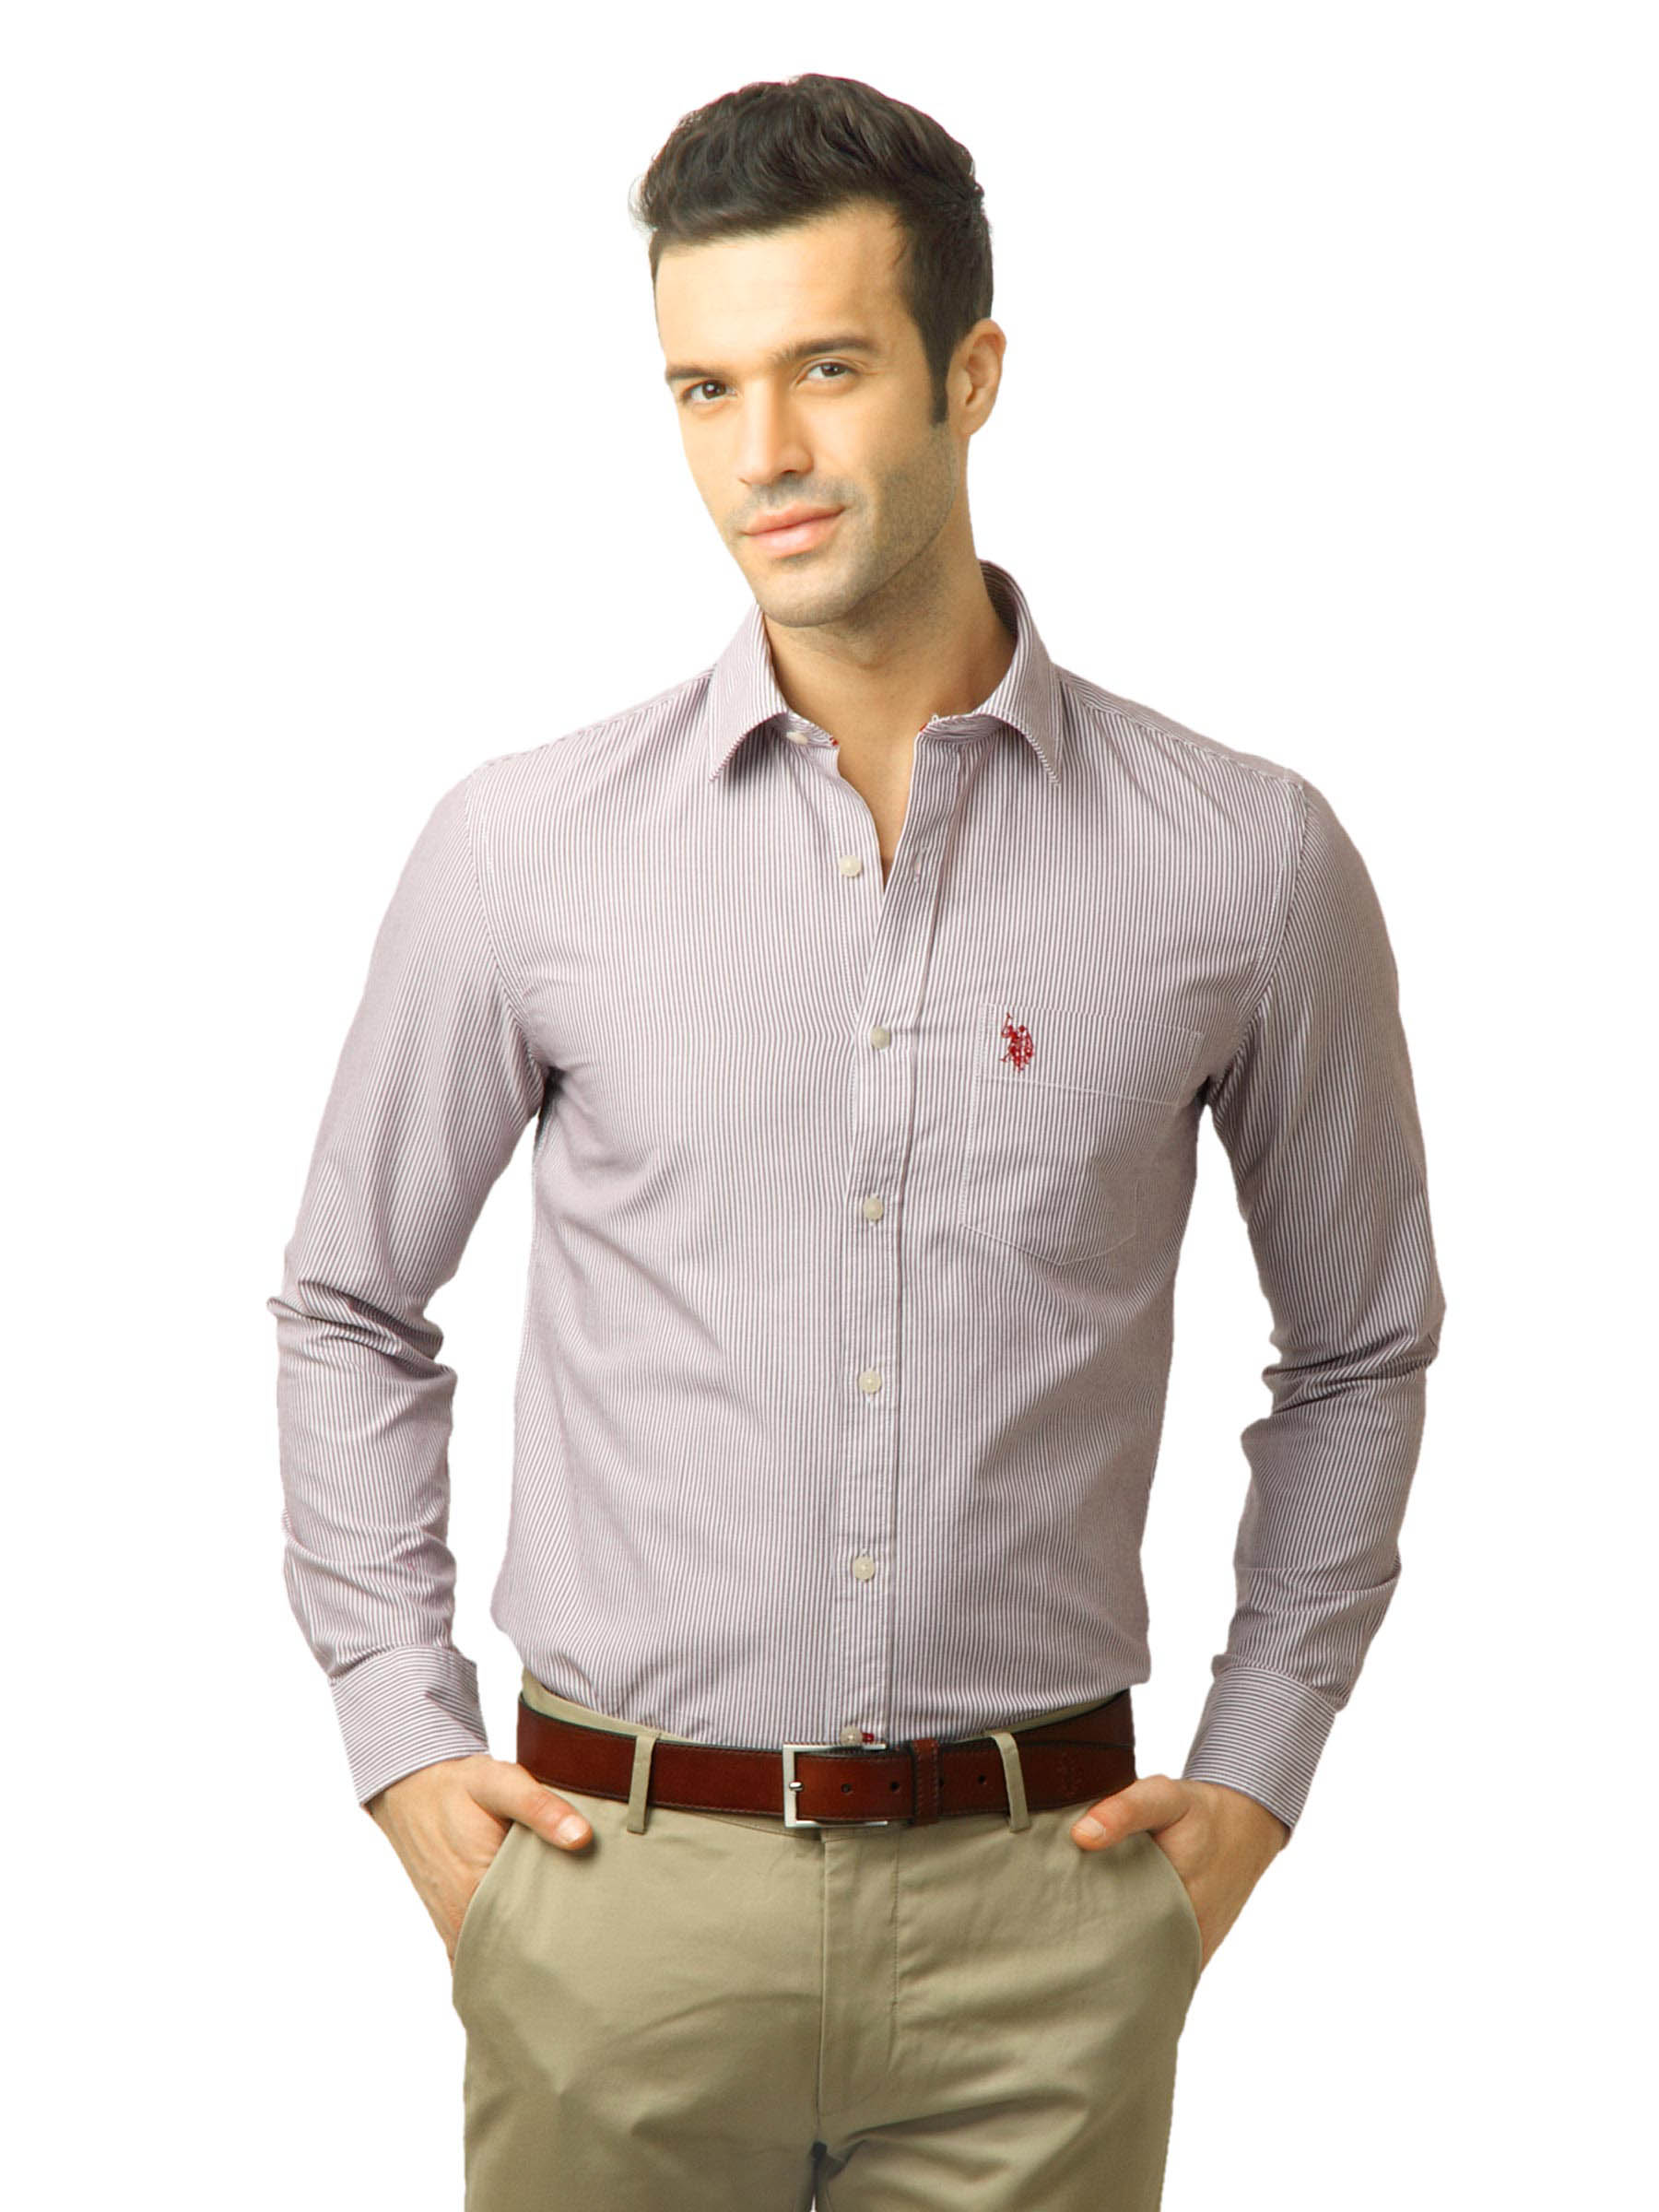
U.S. Polo Assn. Men Stripes Maroon Shirt
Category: Apparel / Topwear / Shirts
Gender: Men
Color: Maroon
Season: Winter 2016
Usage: Casual